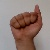
The image shows a hand gesture representing the letter 'A' in Indian Sign Language.